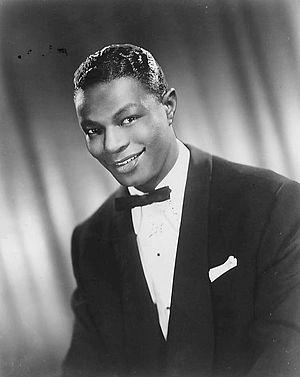
Nat King Cole est un chanteur et pianiste américain de jazz et de rhythm and blues, né le 17 mars 1919 à Montgomery, et mort le 15 février 1965 à l'age de 45 ans à Santa Monica. Associé au courant du jazz vocal, il est un des plus importants et célèbres crooners des années 1950 et de l'histoire du jazz, avec près de 50 millions de disques vendus en 30 ans de carrière internationale.